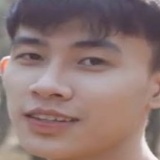
ca sĩ Doãn Hiếu